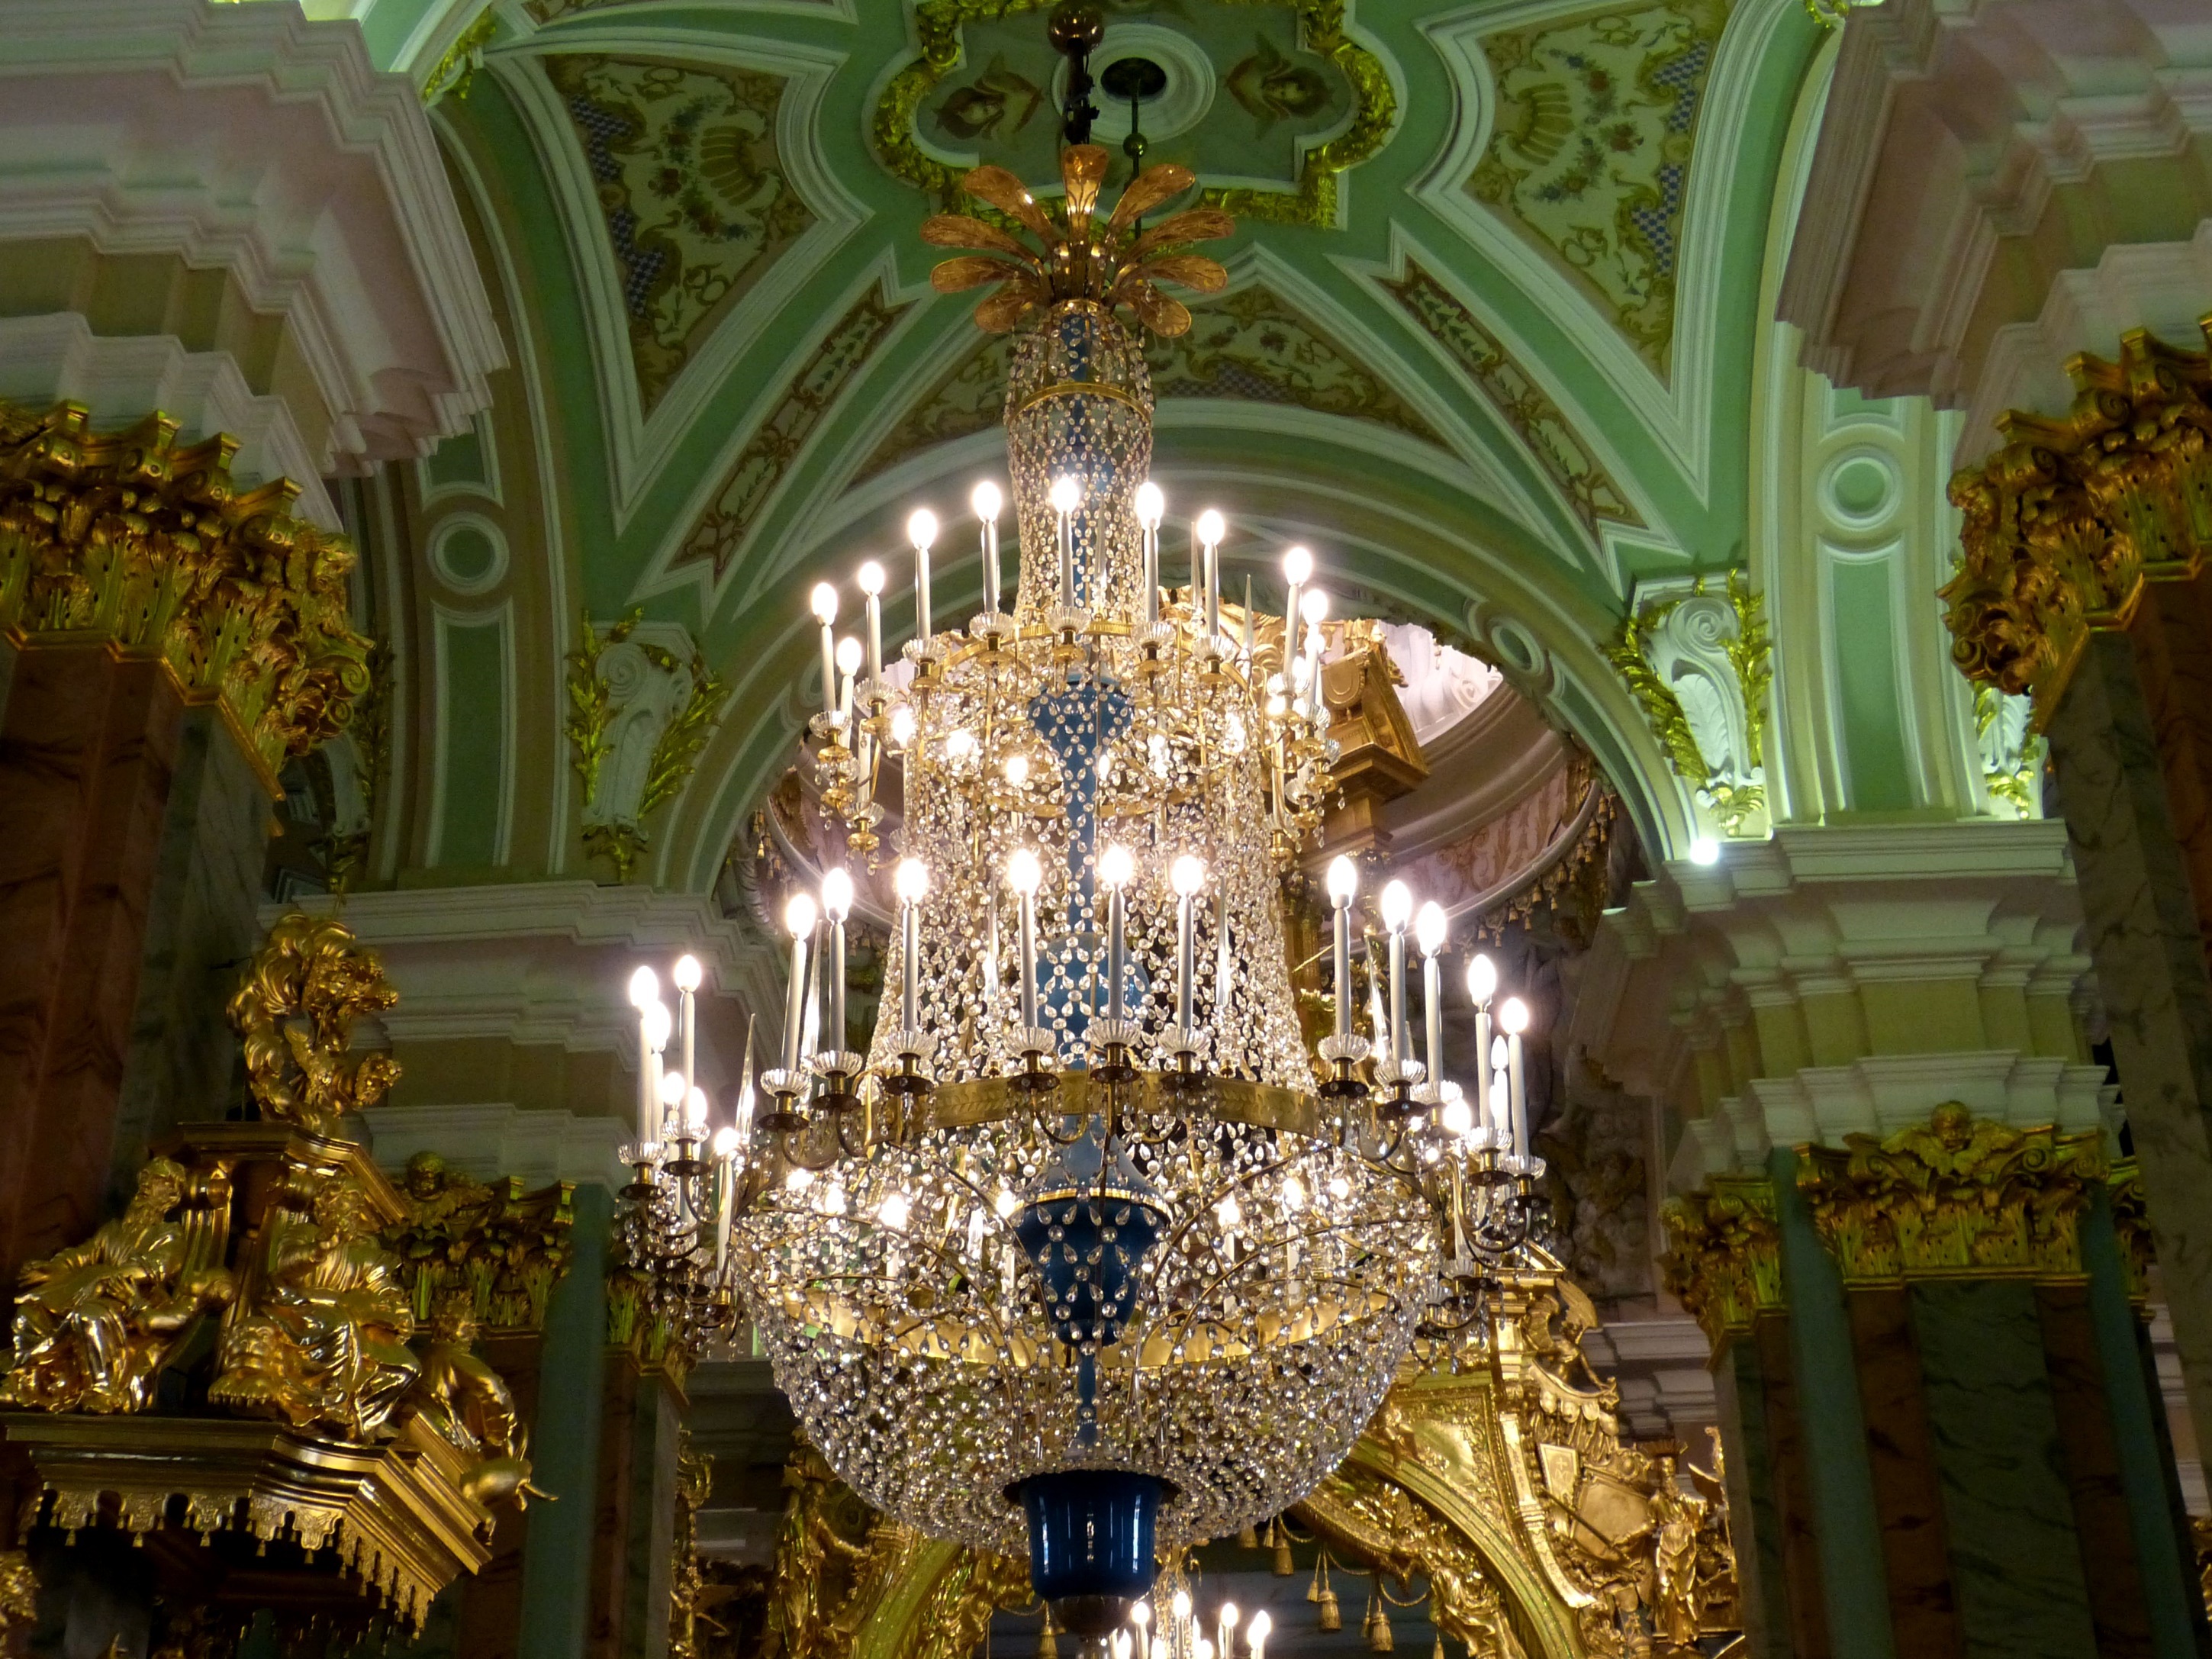
light, building, palace, church, cathedral, lamp, tourism, lighting, place of worship, candlestick, temple, chandelier, crystal, russia, historically, baroque, wat, st petersburg, sankt petersburg